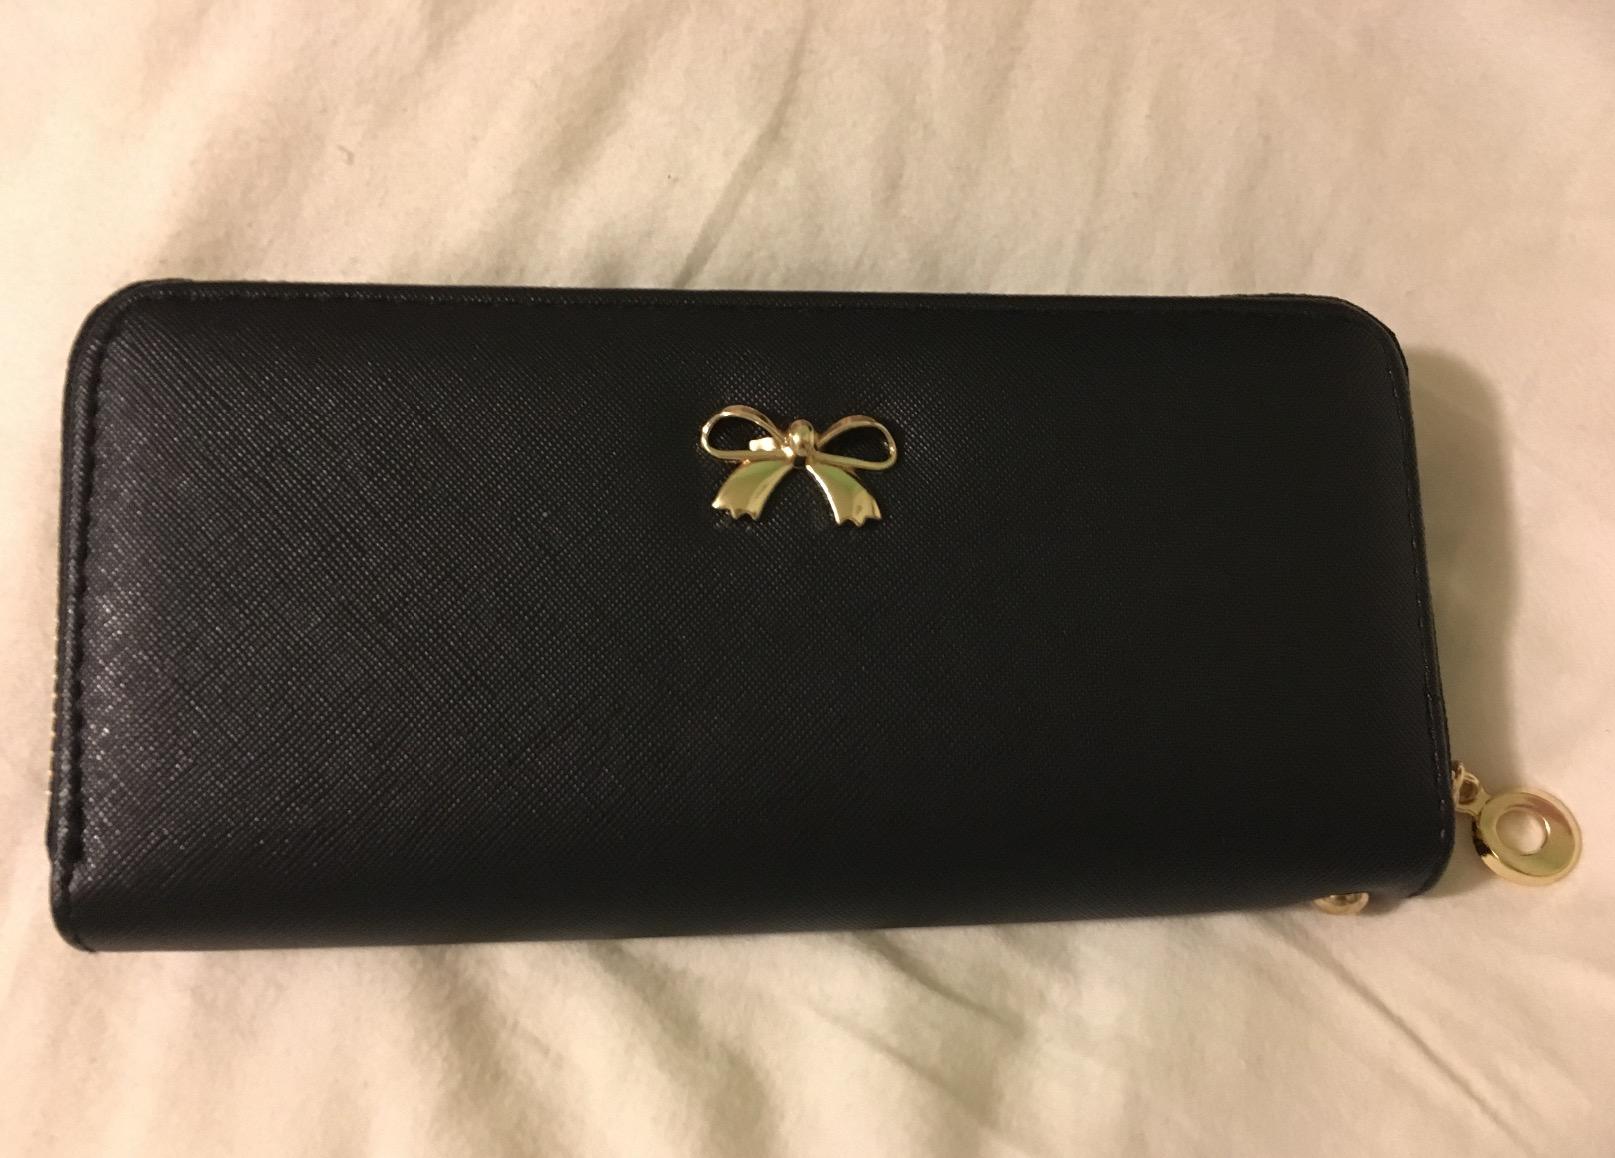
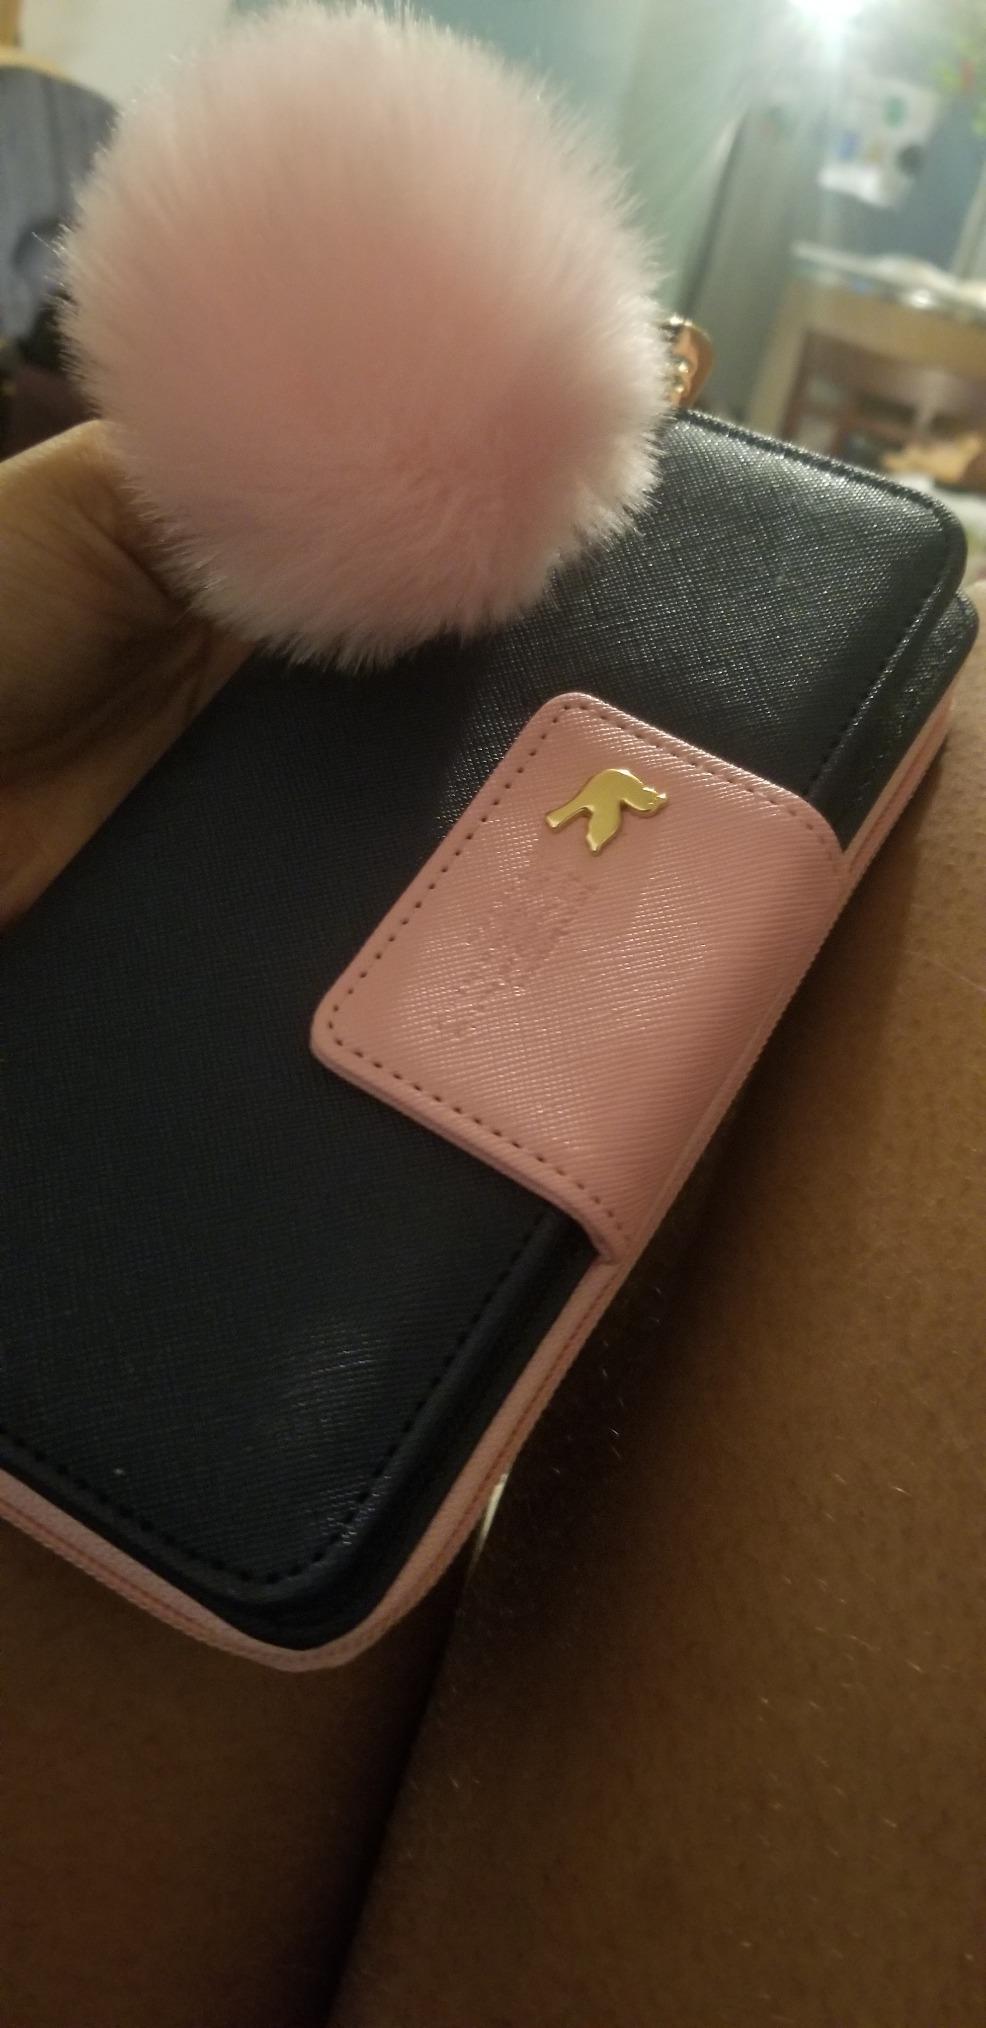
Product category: accessories_handbag
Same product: no